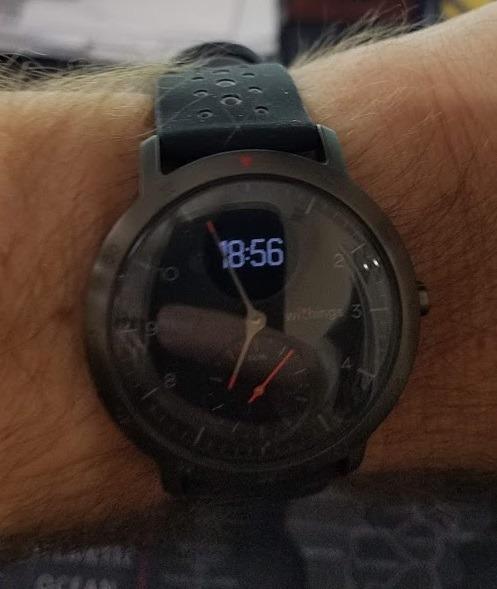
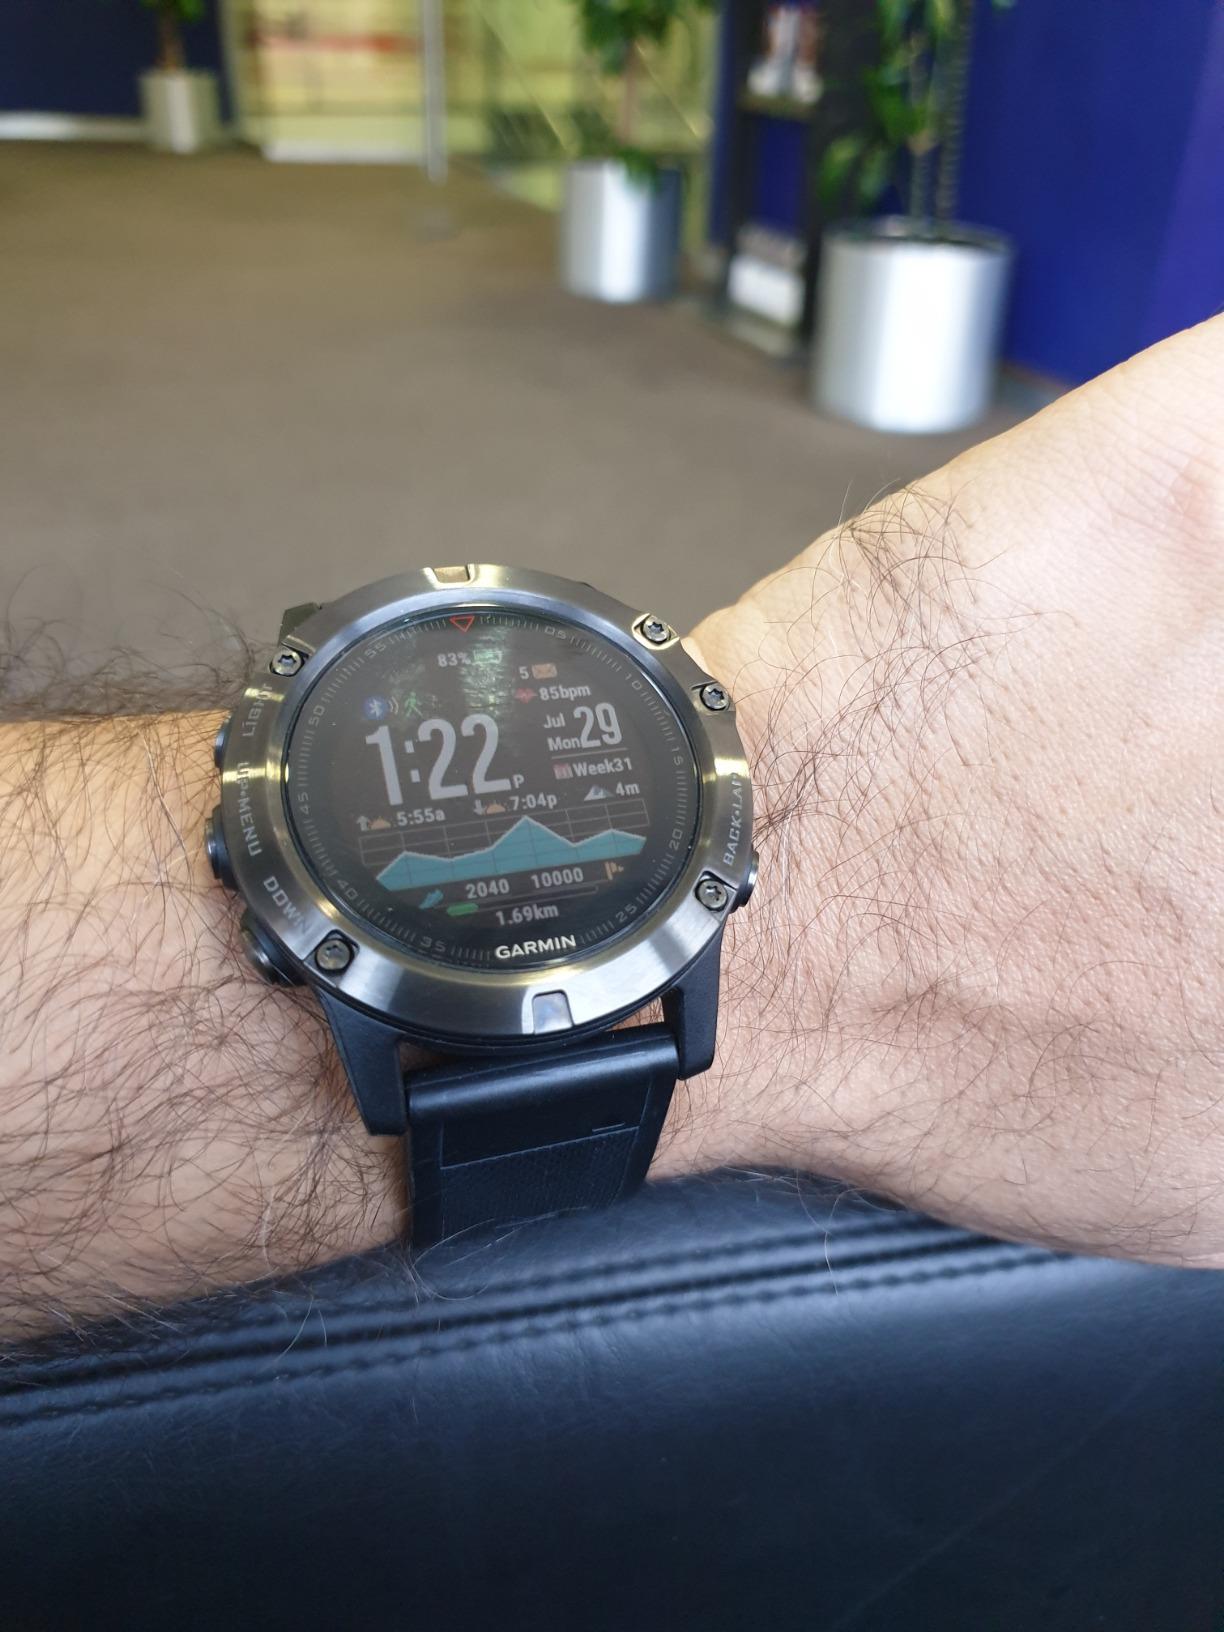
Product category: smartwatch
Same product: no